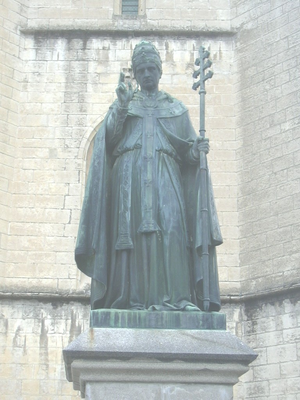
Statue du pape Urbain V devant la cathédrale de Mende.Plaque
Voici une liste des évêques qui ont été à la tête de l'évêché de Mende, couvrant l'ensemble du département de la Lozère. Y sont rattachés les premiers évêques du pays des Gabales puis du pays du Gévaudan, dont Mende était la capitale, et qui fut remplacé par le département de la Lozère à la Révolution française de 1789. De 1307, date de la signature de l'acte de paréage entre le roi de France Philippe le Bel et l'évêque Guillaume VI Durand, à 1789, les évêques sont également comte de Gévaudan.
La ville de Mende, chef-lieu de la Lozère, et ancienne capitale du Gévaudan, possède plusieurs places, souvent d'origines moyenâgeuses.